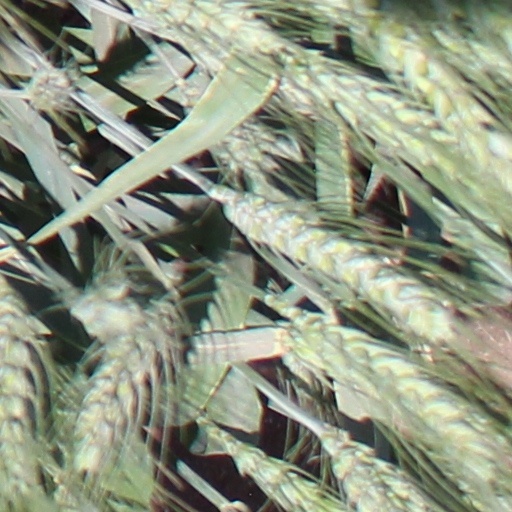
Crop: wheat